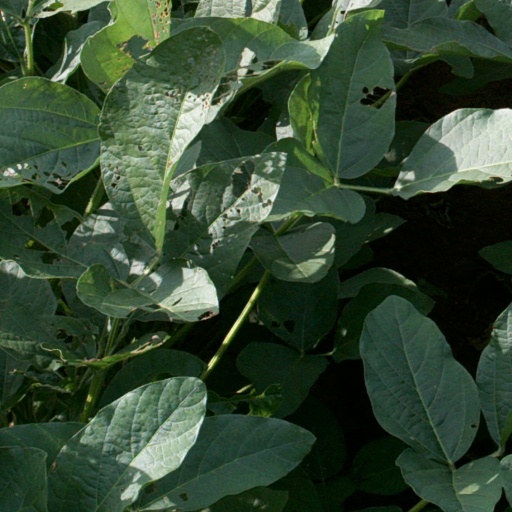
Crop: soybean